Anthony of Padua

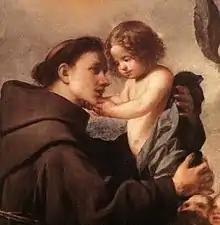
"Anthony of Padua with the Infant Jesus" by Antonio de Pereda, detail

Anthony became sick with ergotism in 1231 and went to the woodland retreat at Camposampiero with two other friars for a respite. There, he lived in a room built for him under the branches of a walnut tree. Anthony died on the way back to Padua on 13 June 1231 at the Poor Clare monastery at Arcella (now part of Padua), at the age of 35.